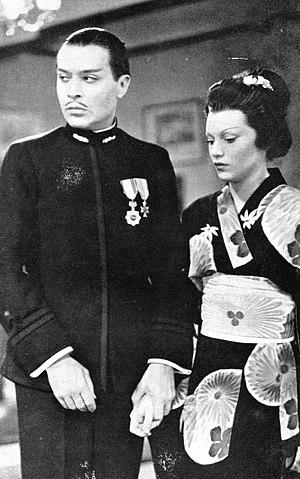
La Bataille est un film franco-britannique réalisé par Nicolas Farkas et Viktor Tourjanski, sorti en 1934.